Lutong

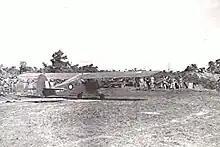
RAAF Taylorcraft Auster at Lutong airstrip in July 1945

On 23 June 1945, the Australian Army landed and took control of the oil refinery and airstrip in three hours, with little resistance from the 553rd Independent Infantry Battalion. It was thought that a week earlier, the Japanese garrison had left the region and moved to the southwest of Lutong, toward Miri. With the capture of Lutong, the Australians have gained control over the entire west coast of Borneo, extending our reach below Brooketon on the tip of the Brunei, where they landed just 12 days ago. They have also cut off the enormously valuable oilfield of Seria and placed the Australians across the main Japanese line of retreat down the coast.